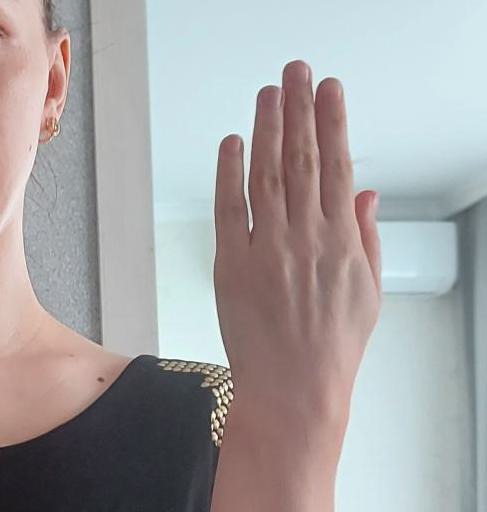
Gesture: stop_inverted